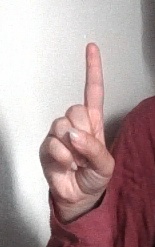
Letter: bb